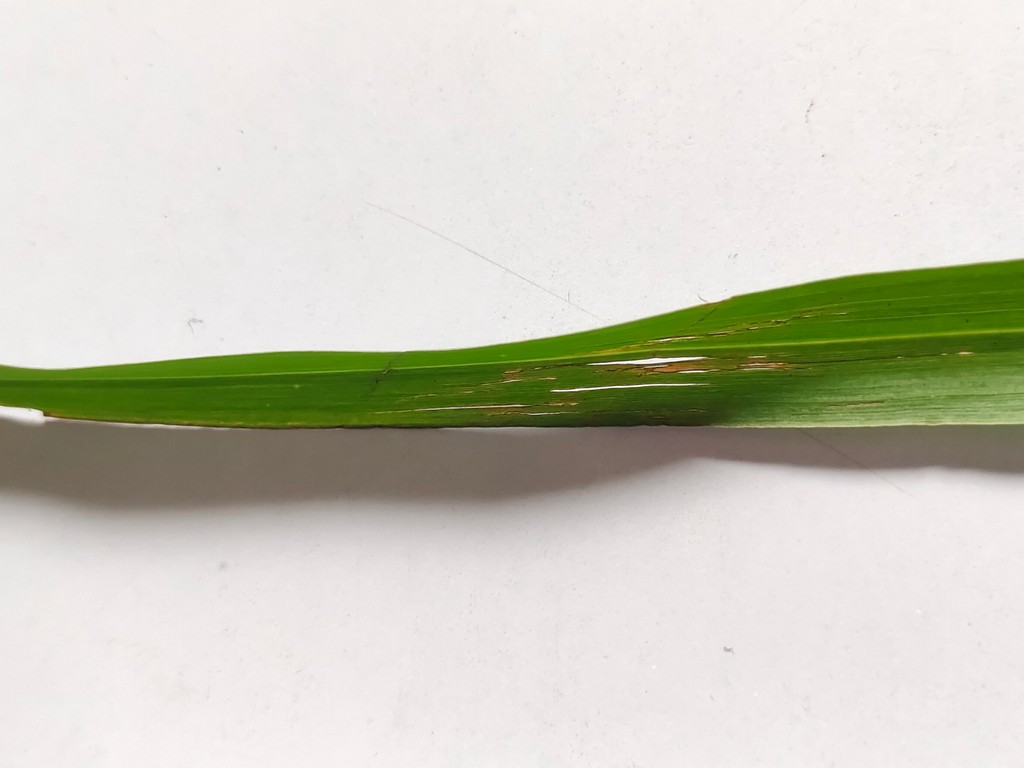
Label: Unhealthy